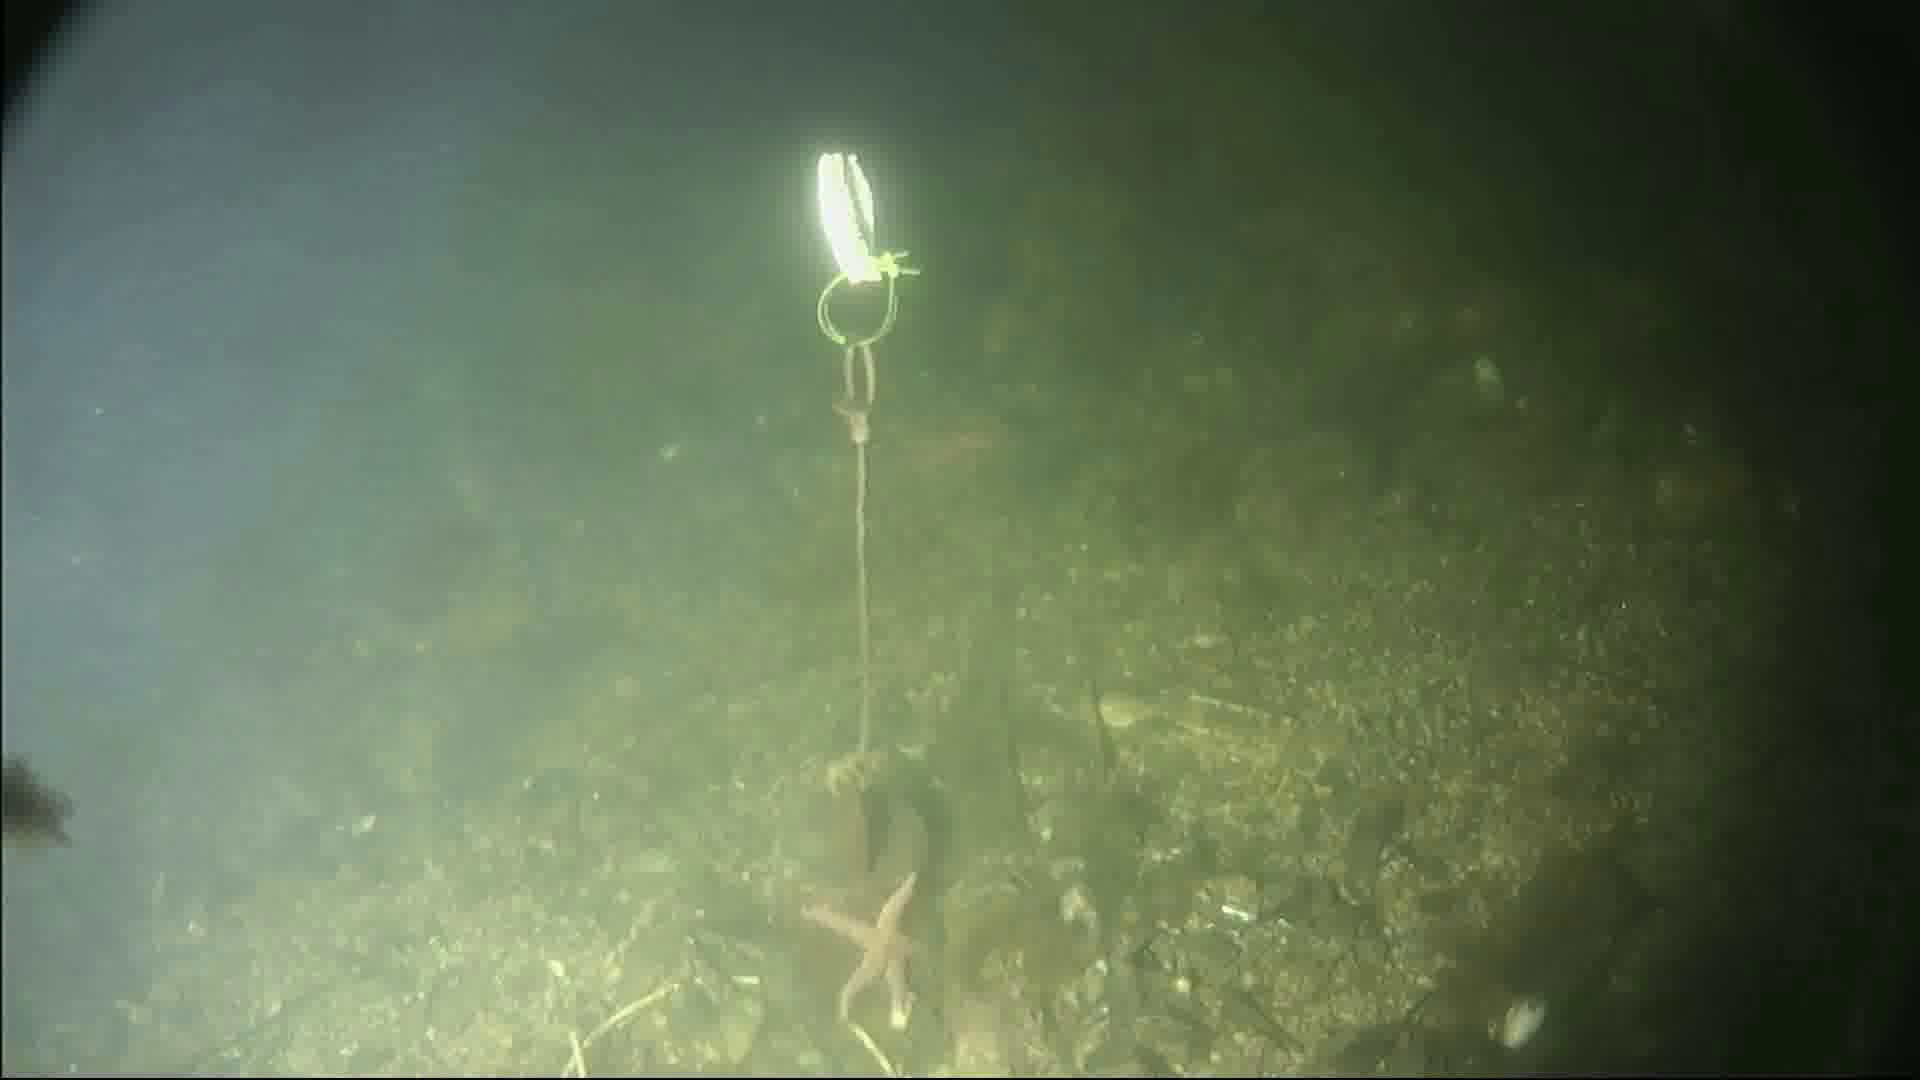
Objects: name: starfish
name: crab
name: shrimp